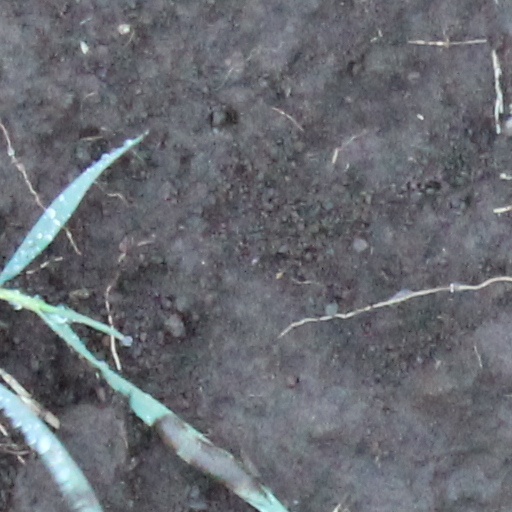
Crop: wheat